Mad Dogs (British TV series)

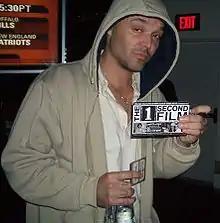
Photographer David LaChapelle directed three 30-second advertisements for the series.

Three 30-second films were produced to be used as on-air promotions for the programme on all Sky channels and selected third-party channels. The promotions starred the cast, directed by David LaChapelle and shot on location in Majorca. Print, outdoor and online promotions were also made. Executive creative director Clare McDonald was impressed by LaChapelle's work because the adverts were "staying true to our vision". Television promotions were first broadcast on Sky1 on 11 January 2011. On 28 January, a preview of the first two episodes were screened at the British Academy of Film and Television Arts (BAFTA) event in London. This was followed by a Q & A session by Marc Warren, Cris Cole, Suzanne Mackie, and Adrian Shergold.